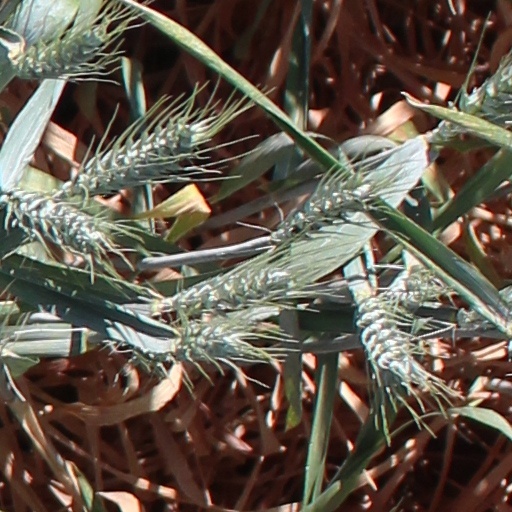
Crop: wheat